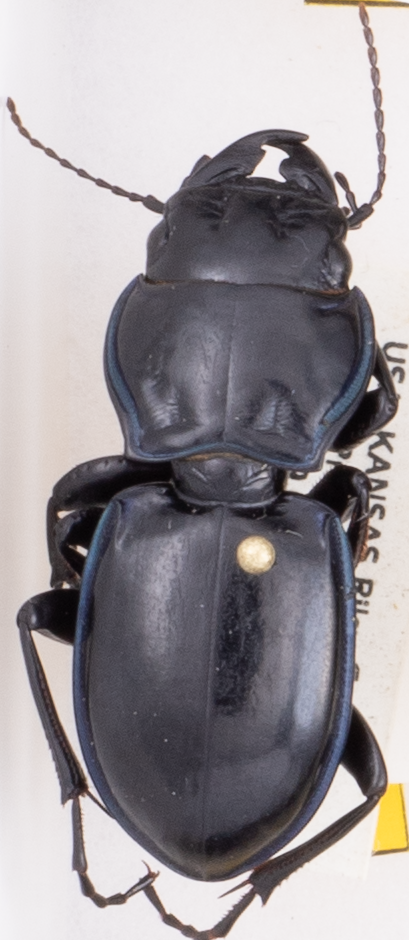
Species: Pasimachus elongatus
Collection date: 2018-07-02
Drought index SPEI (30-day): -2.09
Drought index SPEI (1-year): -2.09
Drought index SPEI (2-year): -0.674